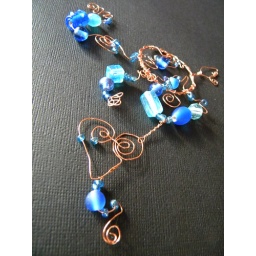
glass beads dance in the window with this dreamcatcher-like sun catcher... a twirling heart hanging below